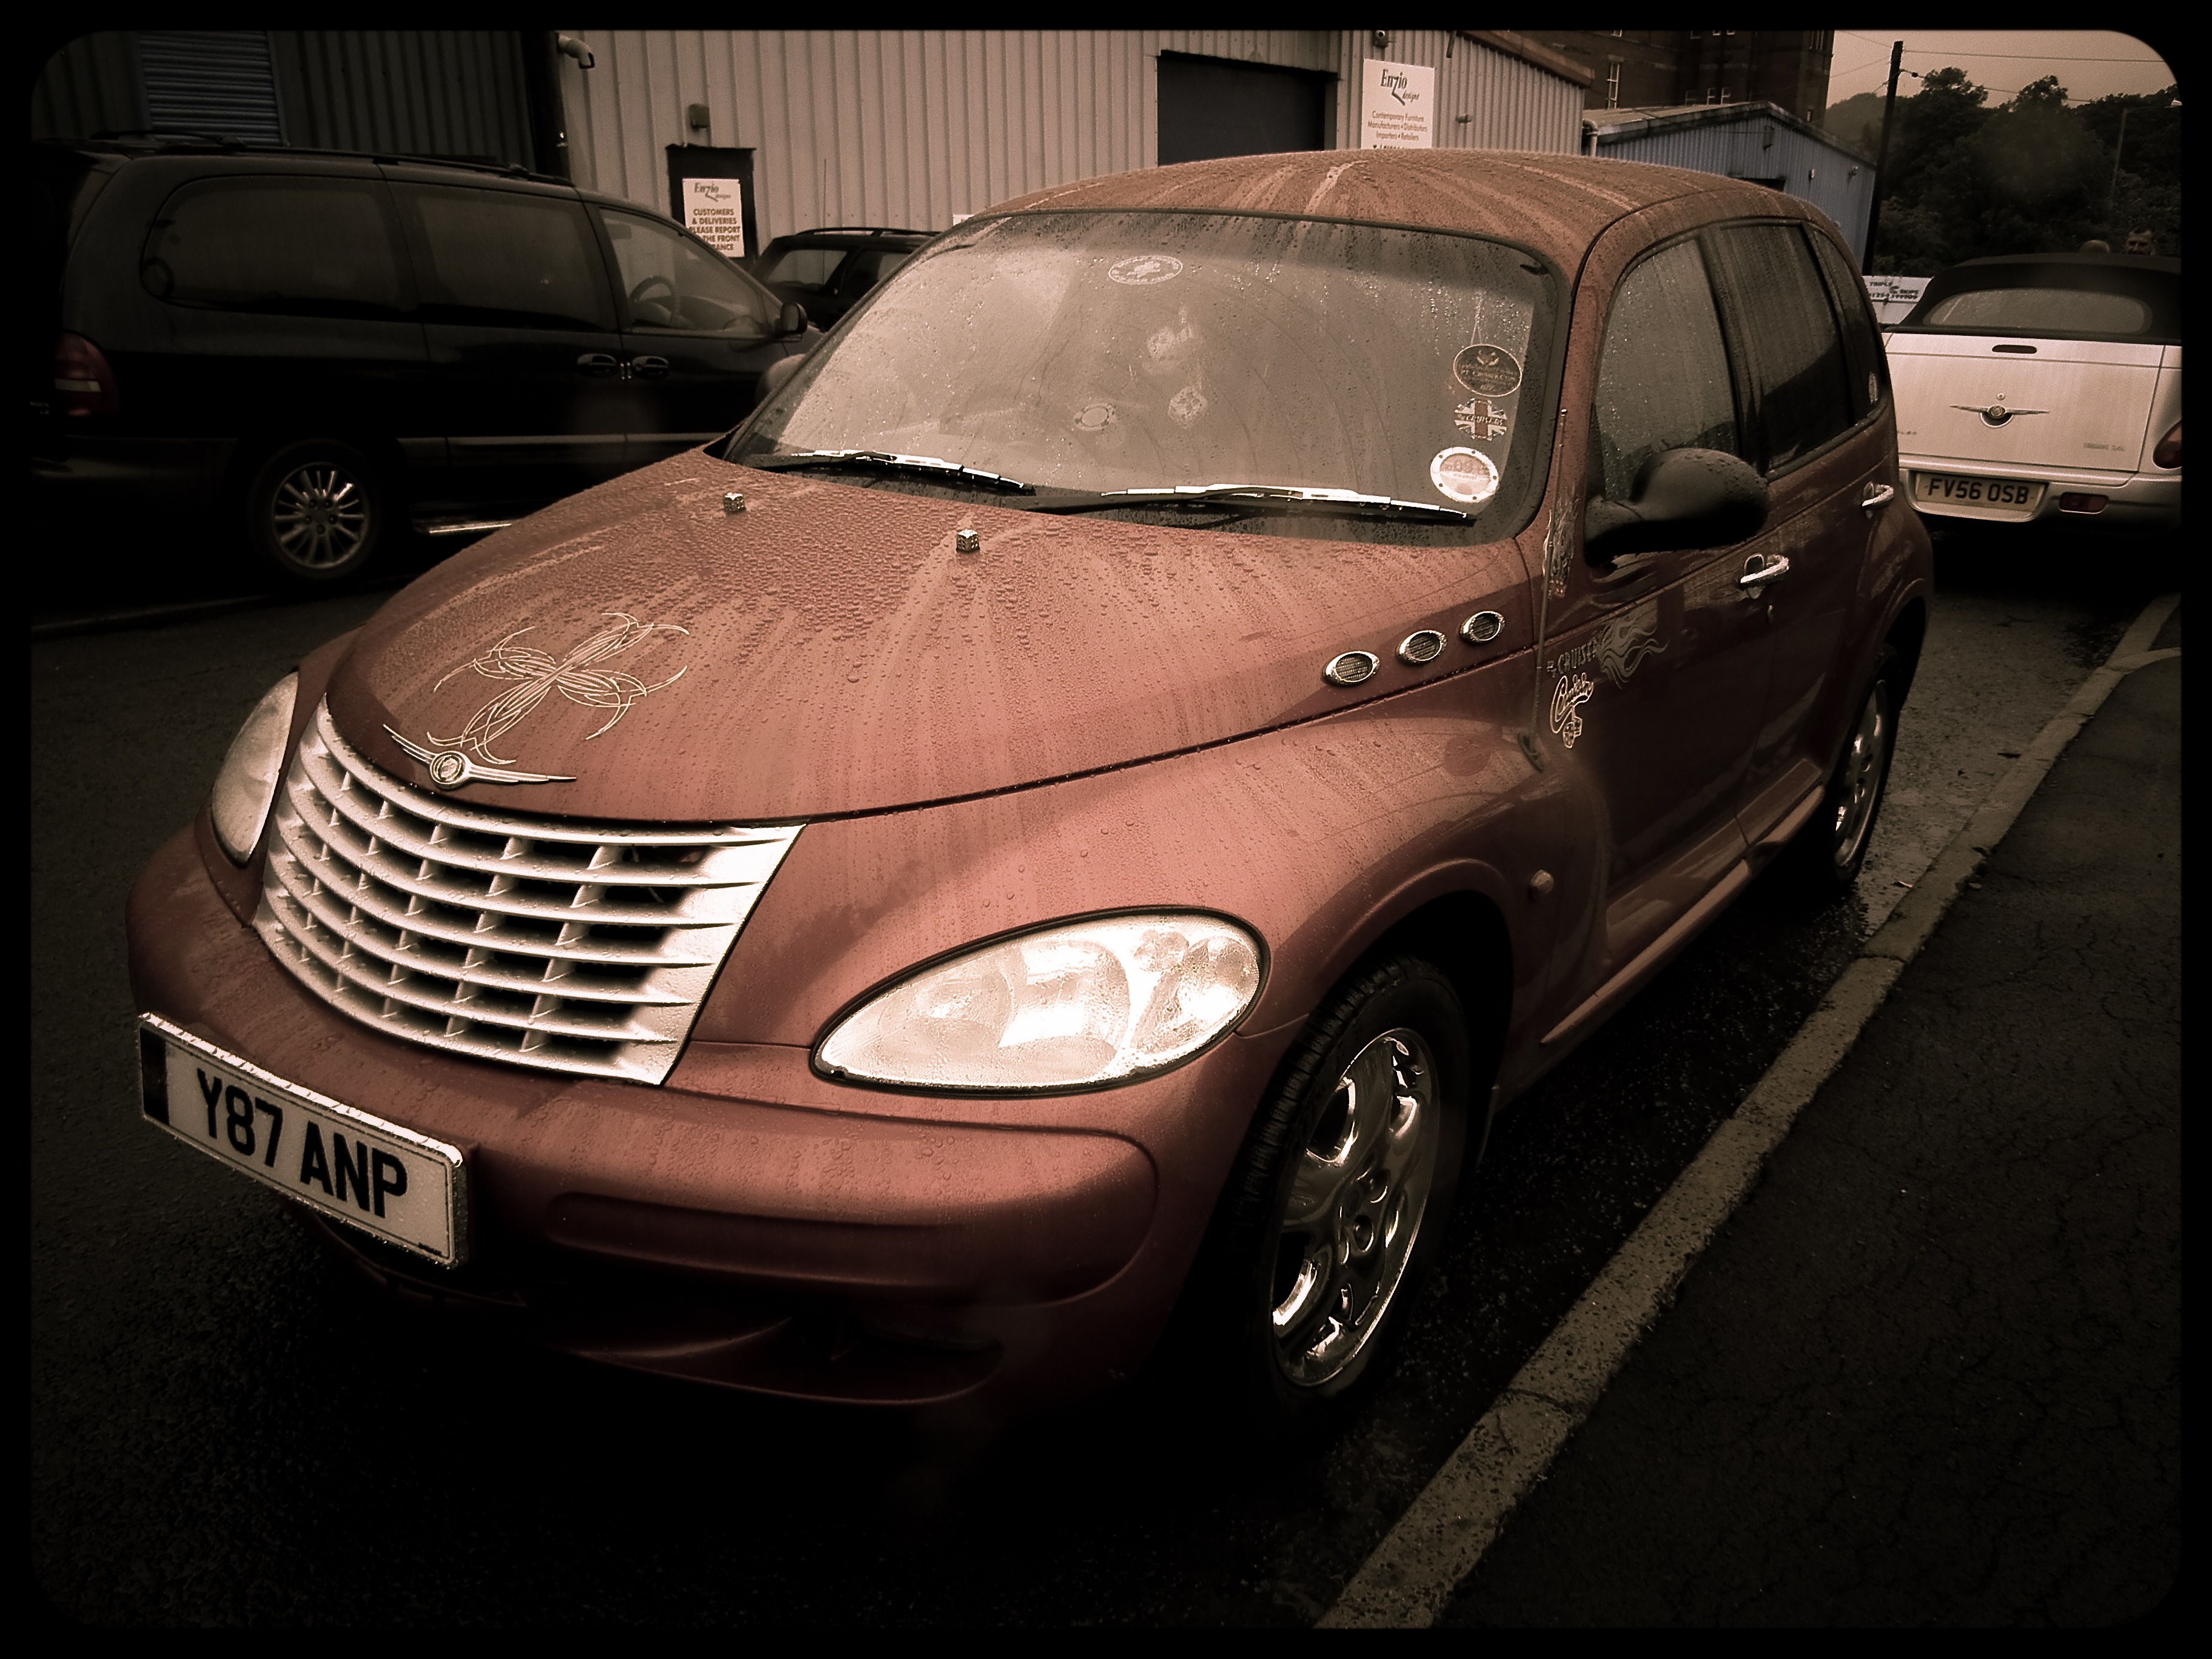
car, vintage, wheel, automobile, retro, red, vehicle, motor vehicle, vintage car, classic, chrysler, minivan, land vehicle, automobile make, automotive exterior, automotive design, executive car, crossover suv, pt cruiser, chrysler pt cruiser